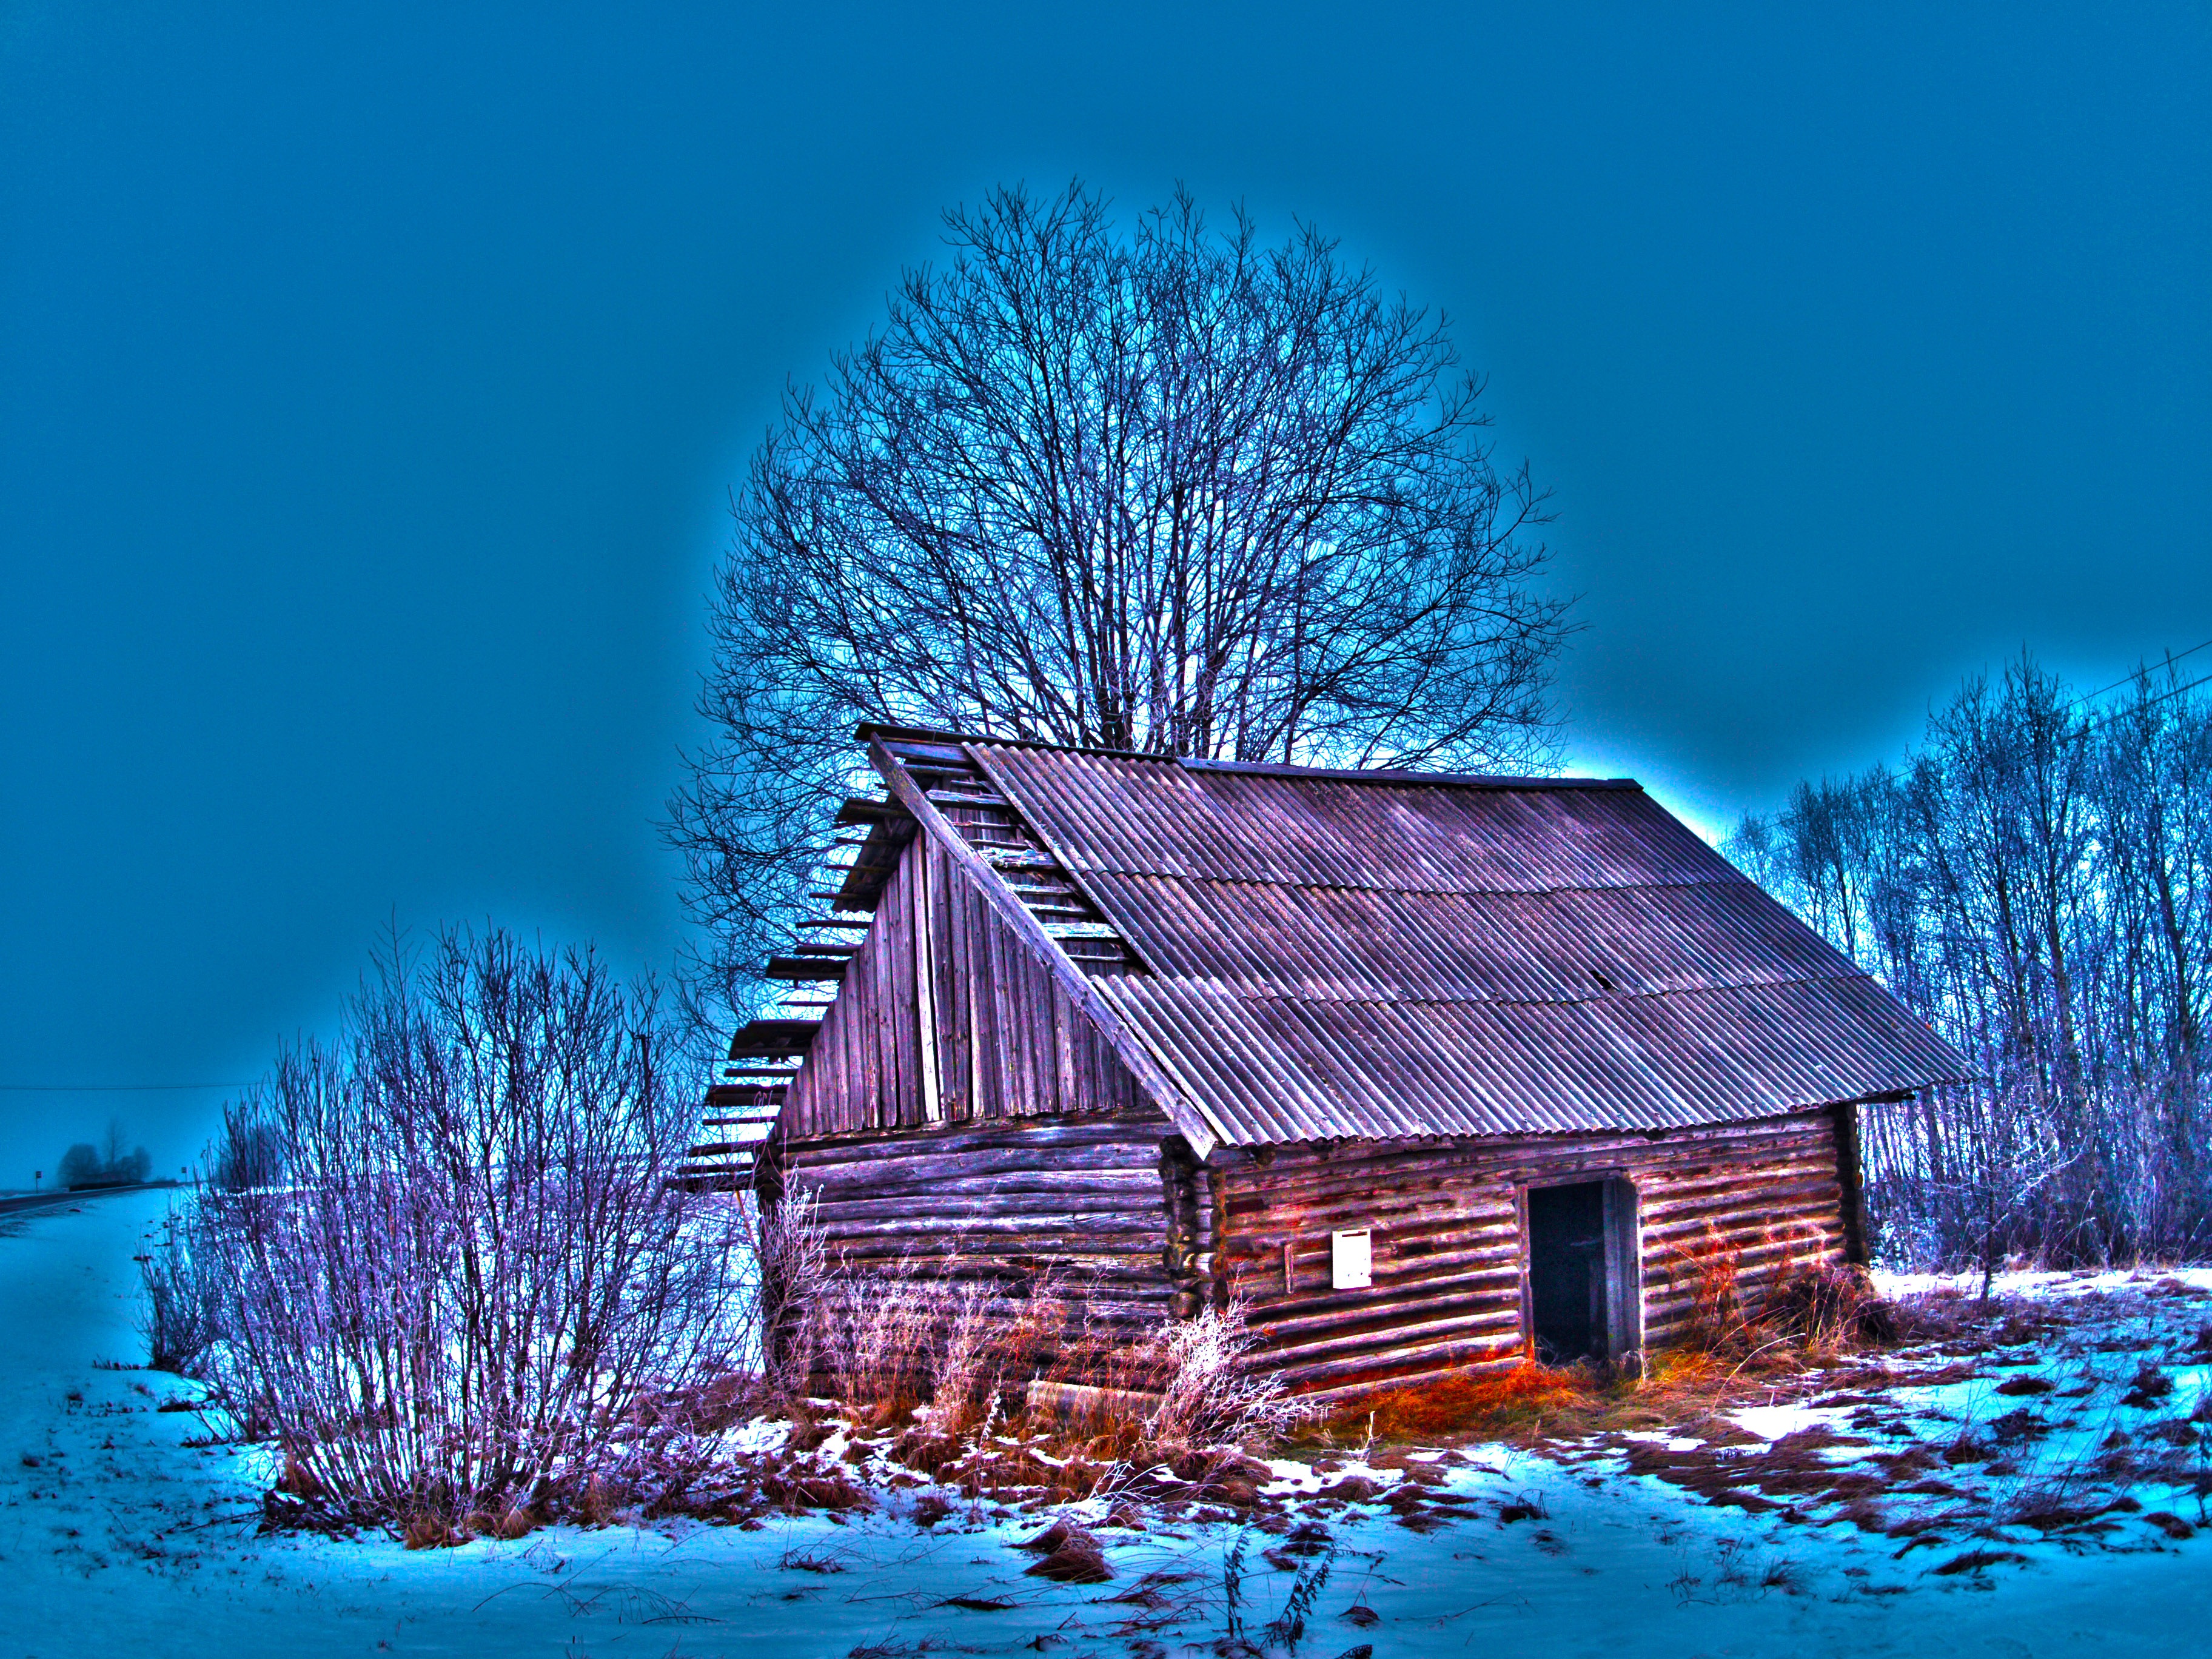
landscape, tree, nature, forest, snow, cold, winter, sky, wood, white, night, house, sunlight, frost, building, barn, home, hut, village, ice, holiday, blue, christmas, season, snowflake, snowfall, outdoors, year, seasonal, new, december, log cabin, xmas